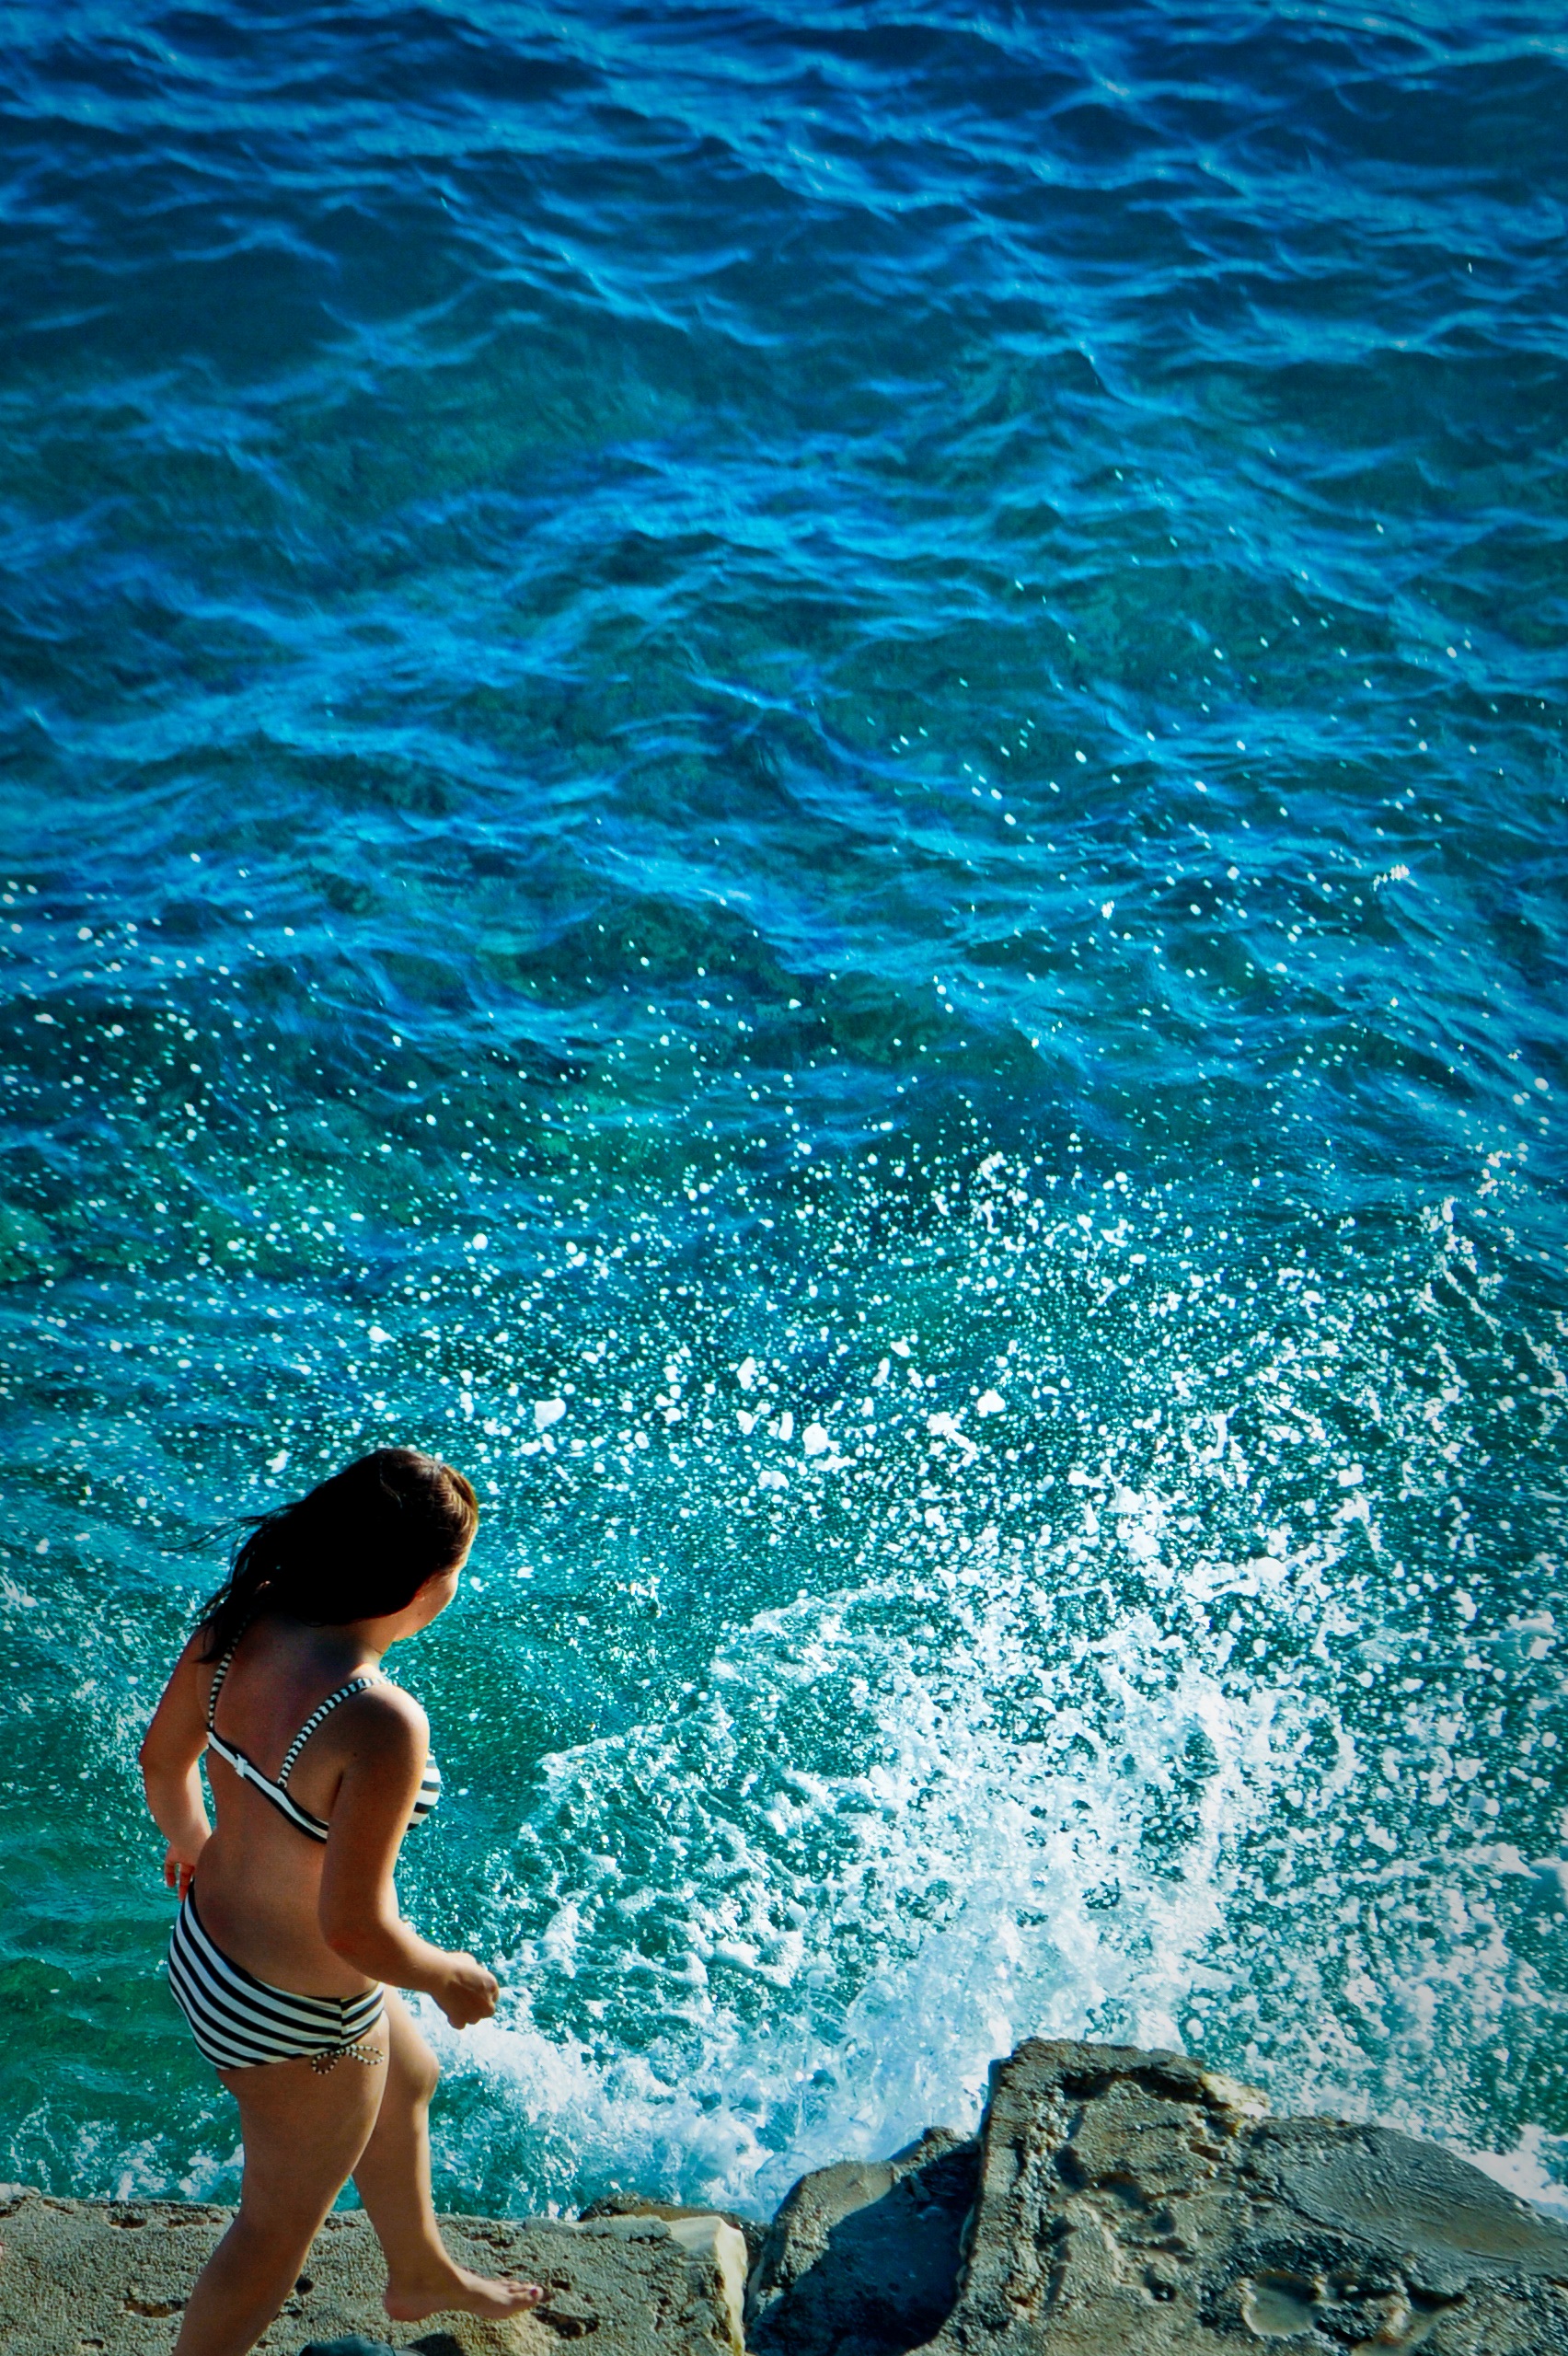
beach, sea, coast, ocean, girl, sunlight, shore, wave, underwater, swimming pool, blue, women, costa, vaaciones, wind wave